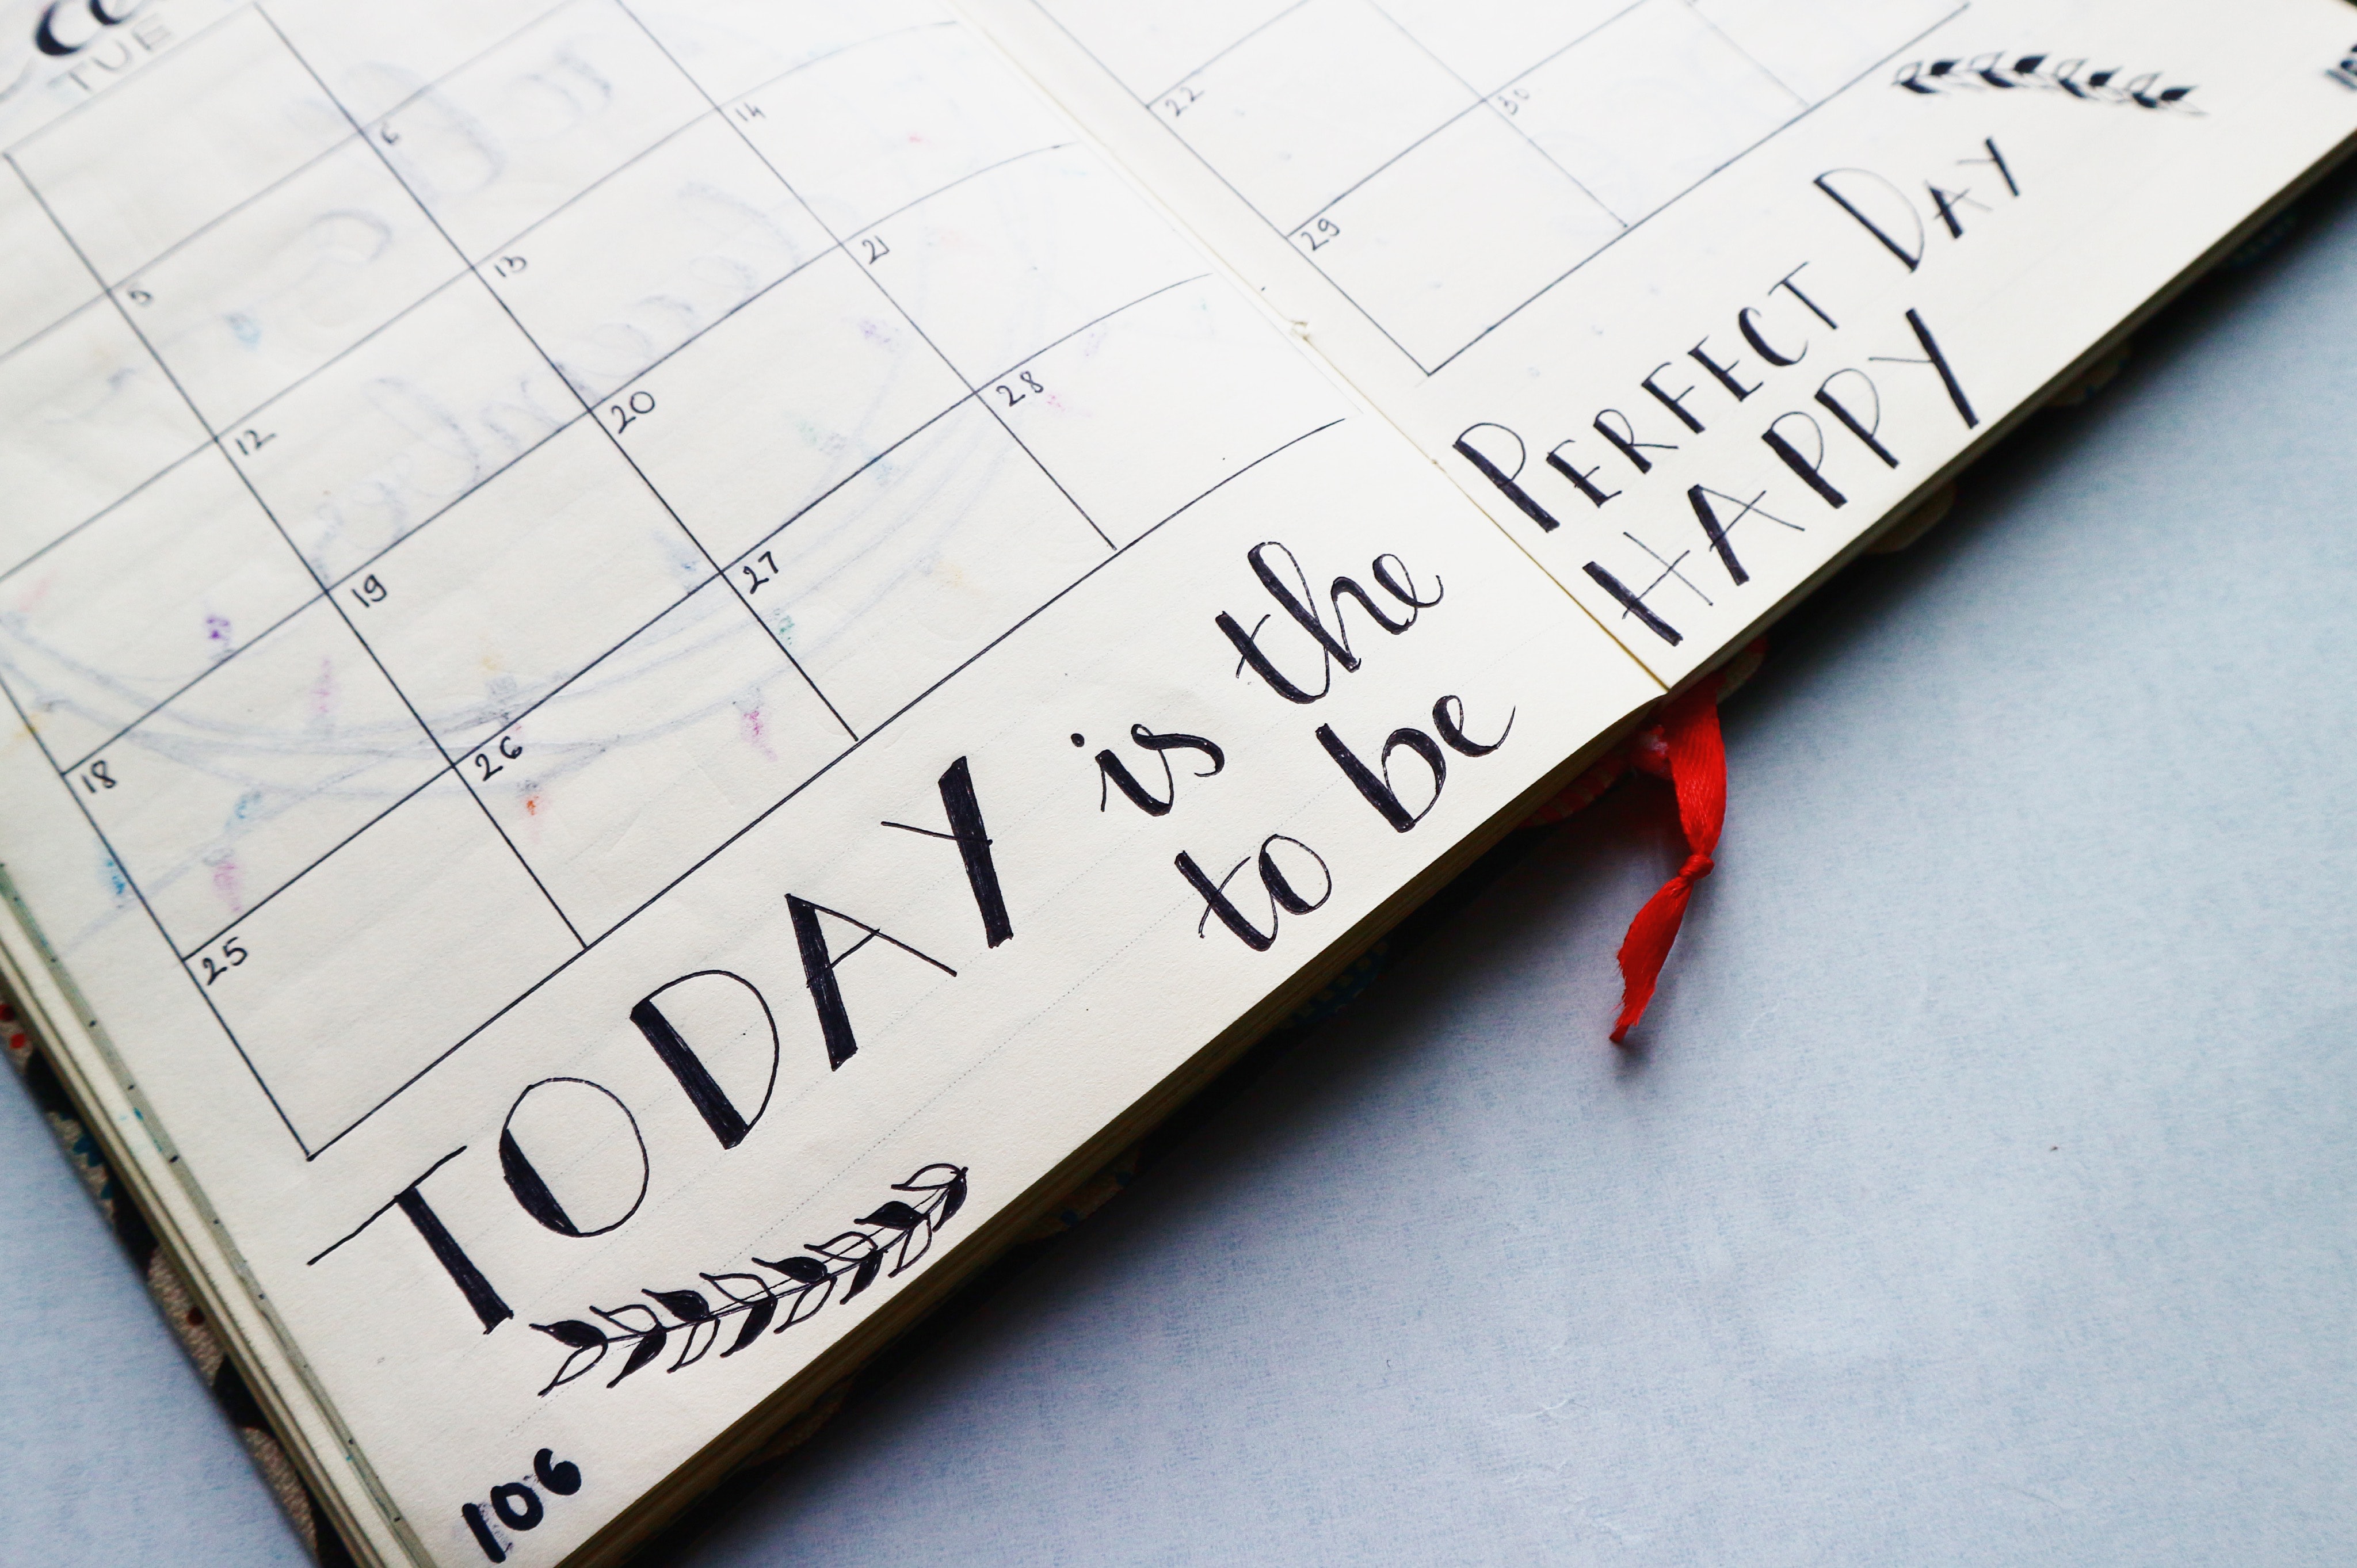
text, font, paper, writing